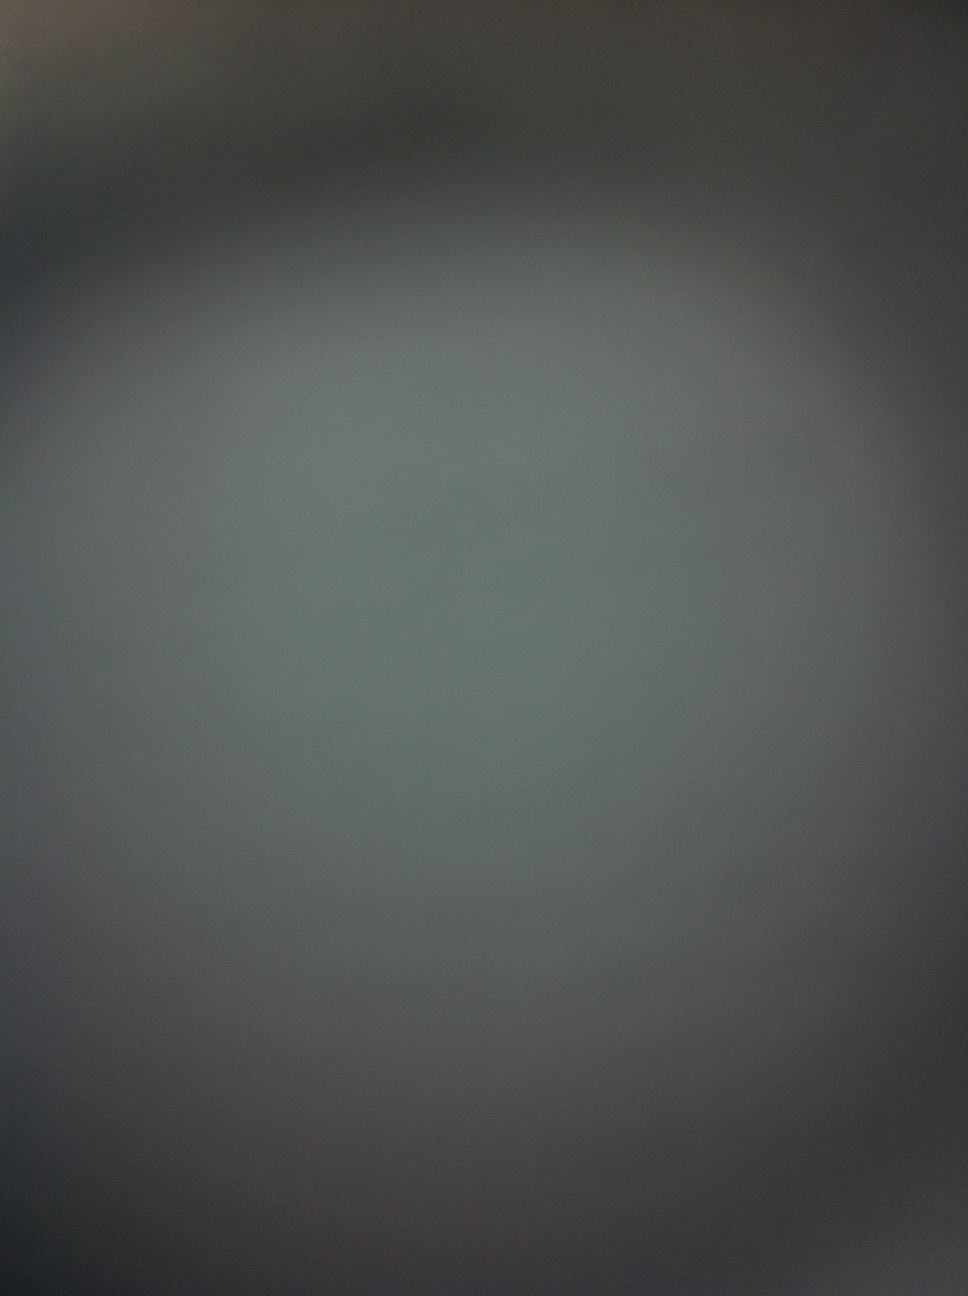Question: Who sent the paper?
Answer: unanswerable